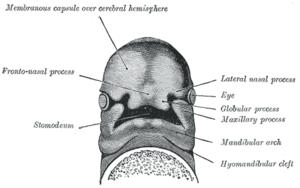
Le stomodeum, également appelé stomatodeum ou stomatodaeum, est une dépression entre le cerveau et le péricarde dans un embryon, et est le précurseur de la bouche et du lobe antérieur de l'hypophyse.